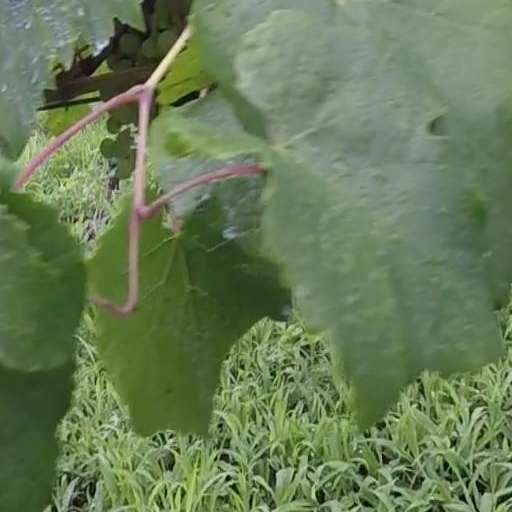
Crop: grape